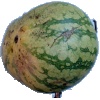
Label: Watermelon 1